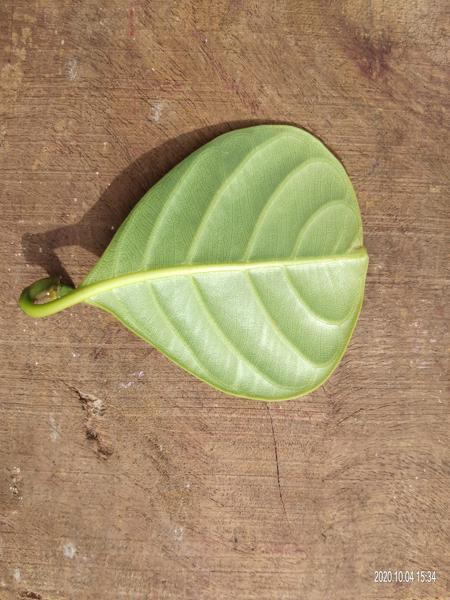
Plant: Jackfruit